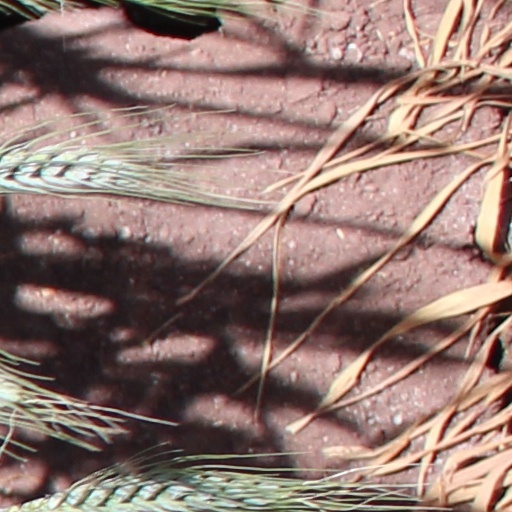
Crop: wheat